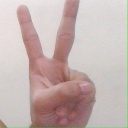
अक्षर: क